Nard (game)

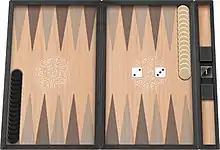
Long Nardy opening layout

A modern version of Nard as played in the Near East is described by Botermans. Robet suggests that this version could be closer to the original game than Todas Tablas. The following is an overview of the rules: